Savernake Horn

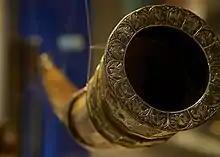
Savernake Horn in the British Museum

The Savernake Horn is a horn made of 12th-century elephant ivory decorated with 14th-century enamelled silver gilt mounts; it belonged to the Seymour family since at least the Elizabethan period, and is associated with Savernake Forest in Wiltshire, England. It is an olifant/oliphant horn, a hunting horn made from an elephant (olifant) tusk, and is also known as the "Bruce Horn" as it was presented to Thomas Lord Bruce. It is owned by the British Museum.